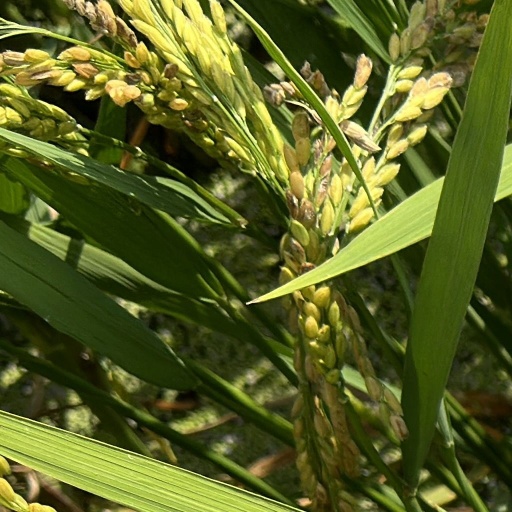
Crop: rice